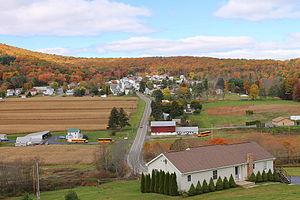
Nuremberg est une census-designated place située dans les comtés de Luzerne et Schuylkill, dans le Commonwealth de Pennsylvanie, aux États-Unis. Sa population s’élevait à 434 habitants lors du recensement de 2010.